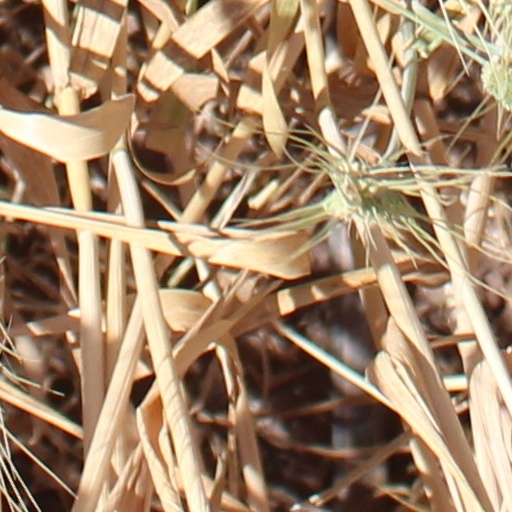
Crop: wheat